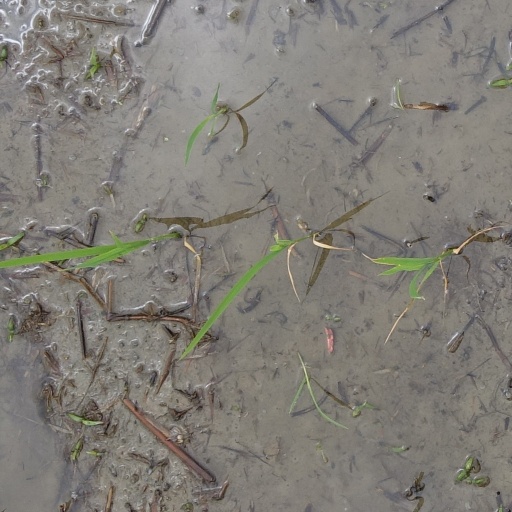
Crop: rice